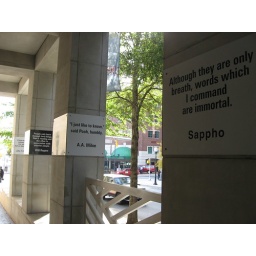
The columns outside the main library in Charlotte are decorated with quotes.